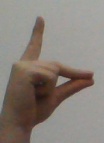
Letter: ta